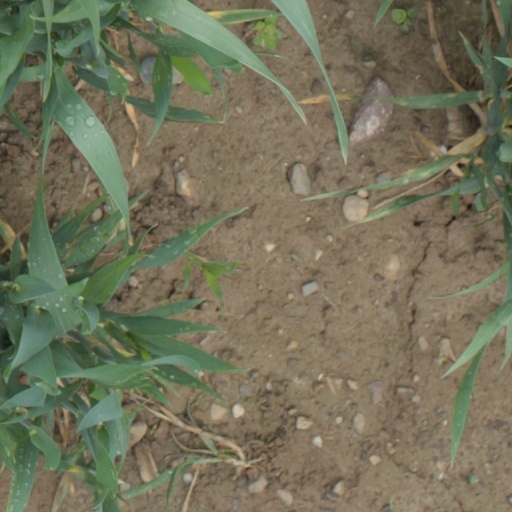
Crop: wheat